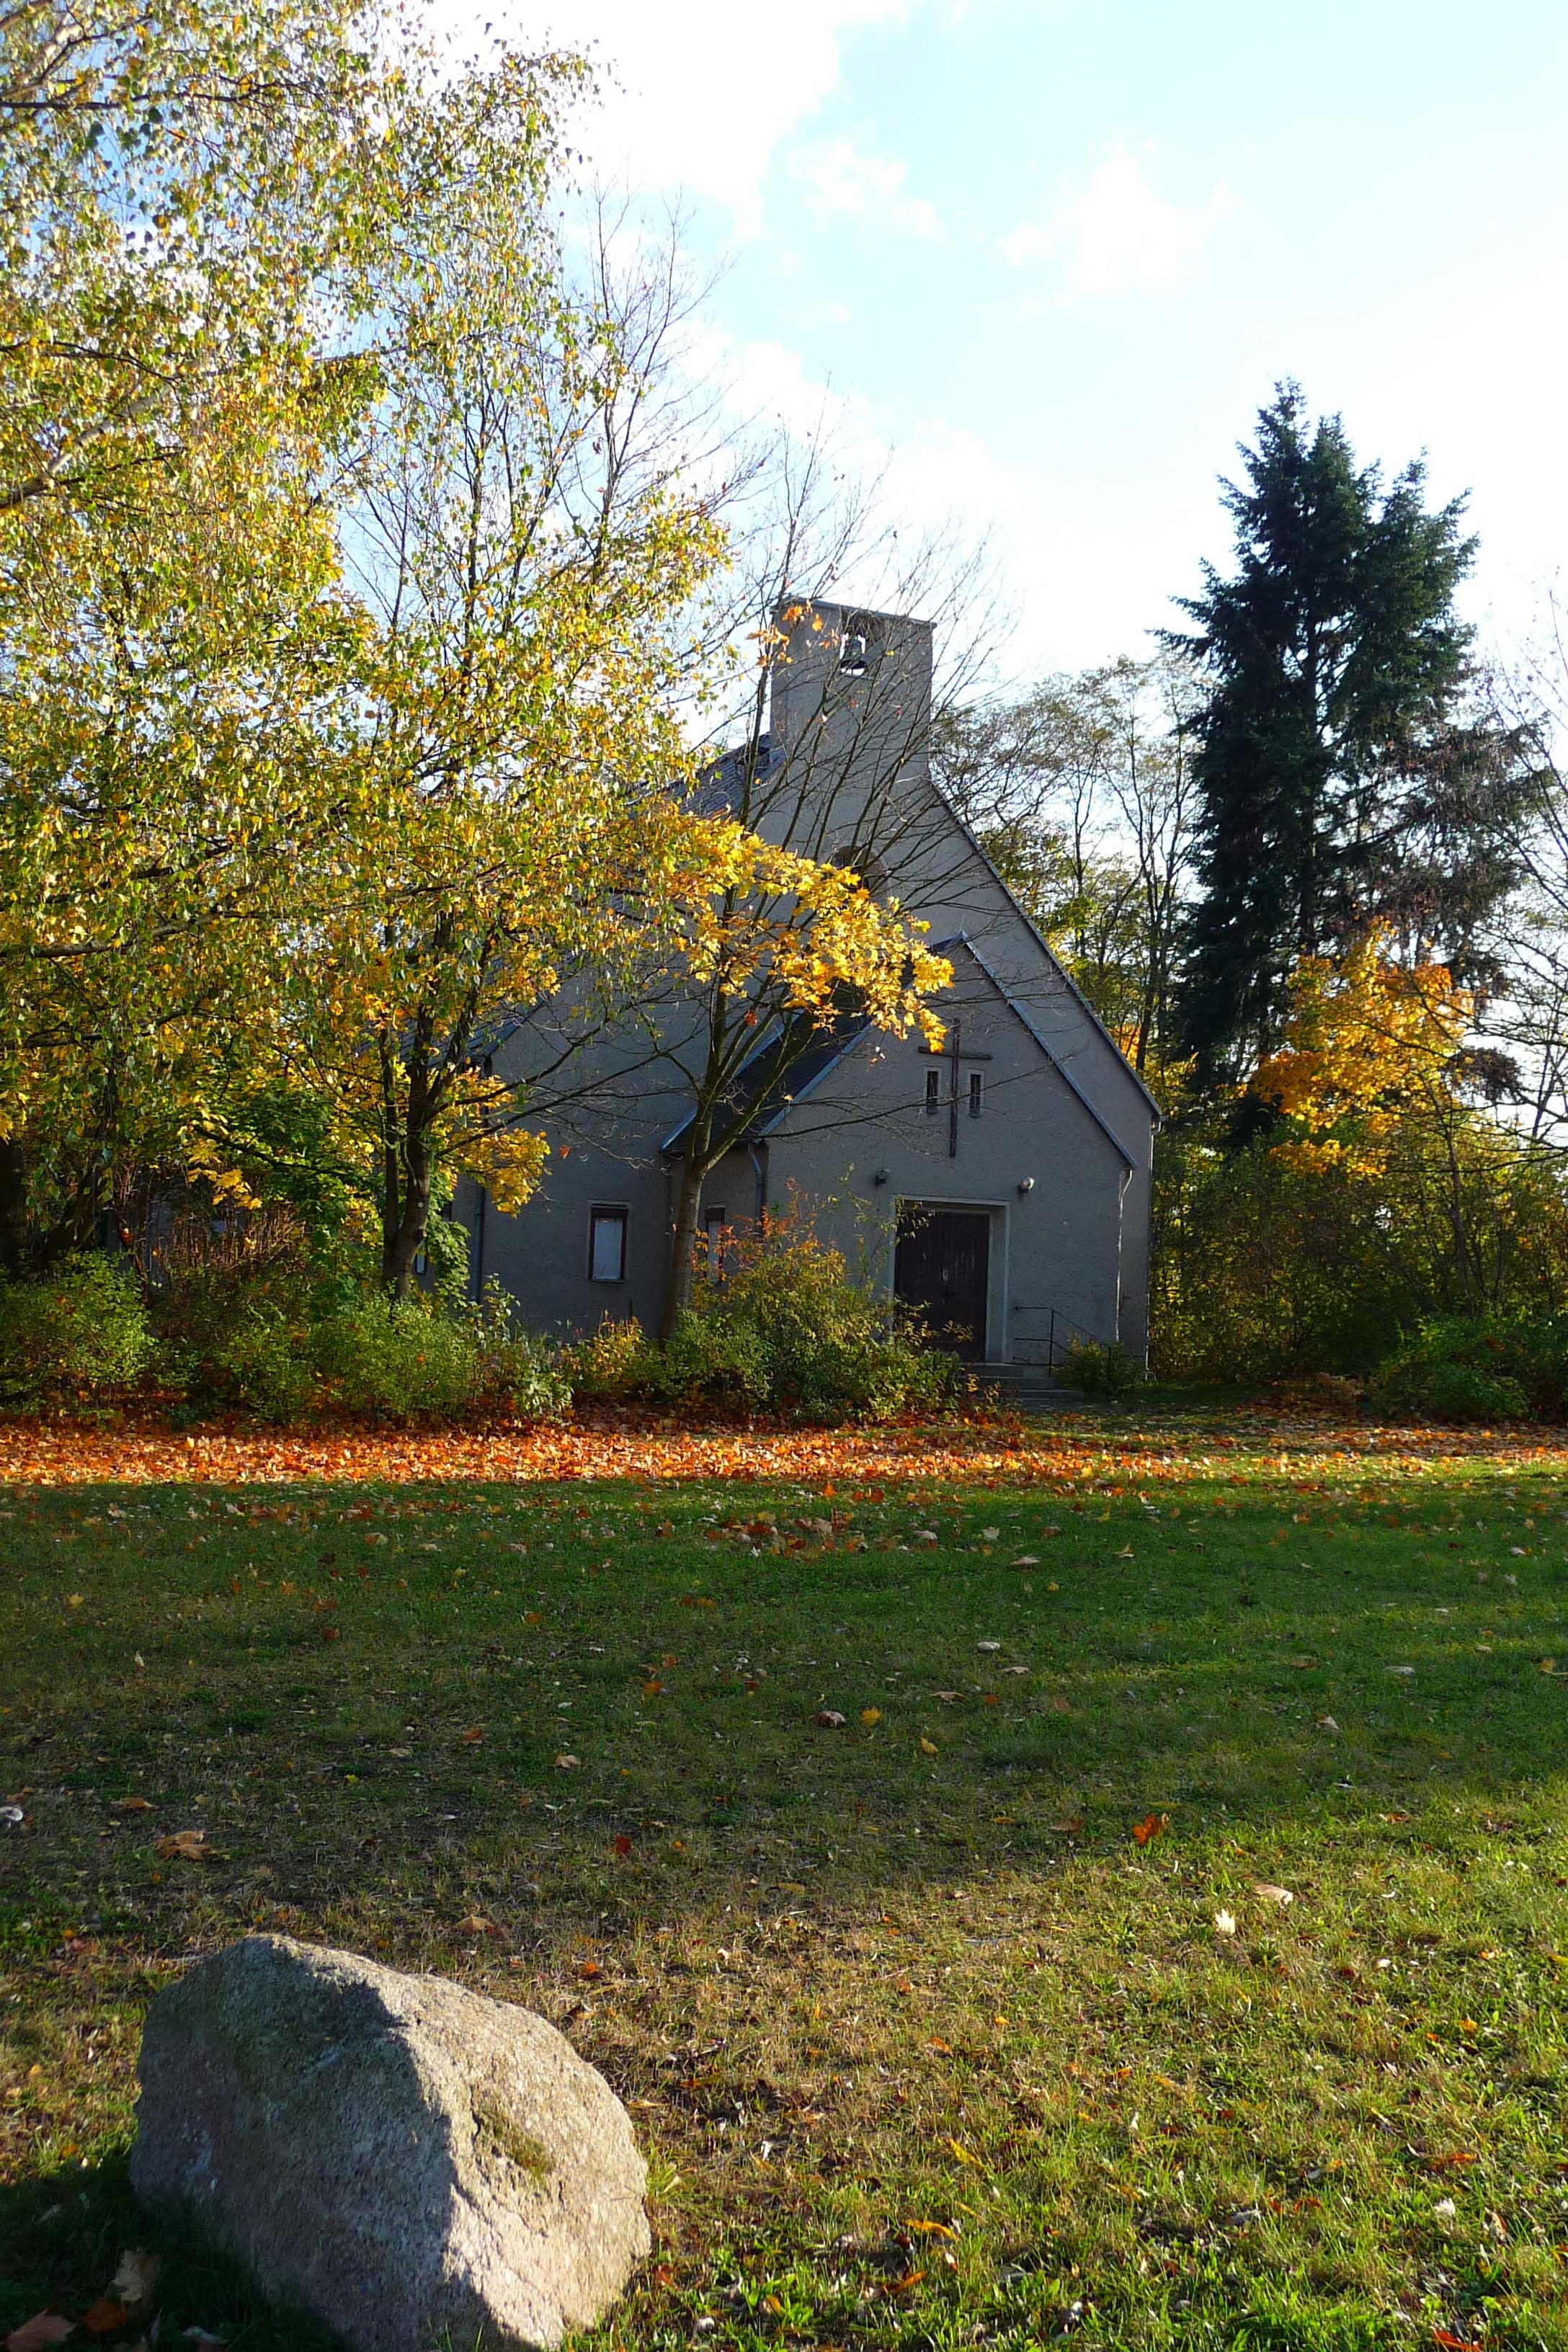
tree, grass, plant, farm, lawn, meadow, house, leaf, flower, building, home, rural, cottage, autumn, church, chapel, garden, season, leaves, forestry, shrub, woodland, yard, small town, rural area, lausitz, woody plant, bachkirche